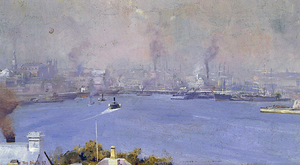
La galerie d'art de Nouvelle-Galles du Sud est un musée situé à Sydney, en Australie. C'est la galerie publique la plus importante de Sydney, et la quatrième plus grande d'Australie. L'accès à l'espace général d'exposition est gratuit. Il compte des œuvres de l'art australien, européen et asiatique.
La colonie libre de Nouvelle-France est une escroquerie organisée par le français Charles du Breil, marquis de Rays, entre 1877 et 1882.